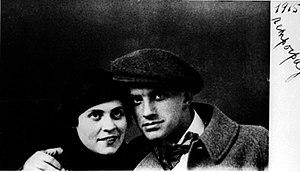
Vladimir Vladimirovitch Maïakovski, né le 7 juillet 1893 à Baghdati et mort le 14 avril 1930 à Moscou, est un poète et dramaturge futuriste soviétique.
Lilia Iourievna Brik, dite Lili Brik, née Kagan le 30 octobre 1891 à Moscou et morte le 4 août 1978 à Peredelkino, est une actrice et réalisatrice russe puis soviétique, membre du mouvement d'avant-garde russe. Muse de Vladimir Maïakovski, elle fait publier et diffuser l’œuvre du poète. Son image est associée à l'affiche publicitaire de 1924 réalisé par Alexandre Rodtchenko pour la maison d'édition Gosizdat.